Connections (1995 video game)

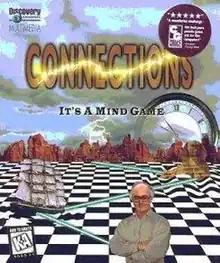
Cover art for the game.

Players progress through a series of graphic screens, and FMV video to find a series of connections. Items can be manipulated using hotspots. The game is narrated by James Burke. Players can toggle a hints system, adjust volume, save the game, and choose their gender.